Lamb of God

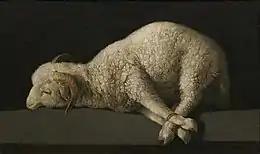
"Agnus Dei" –1640, by Francisco de Zurbarán, Prado Museum

Lamb of God is a title for Jesus that appears in the Gospel of John. It appears at , where John the Baptist sees Jesus and exclaims, "Behold the Lamb of God who takes away the sin of the world." It appears again in .